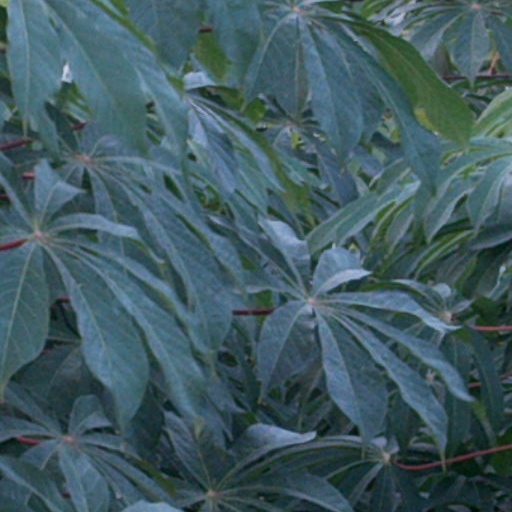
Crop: cassava